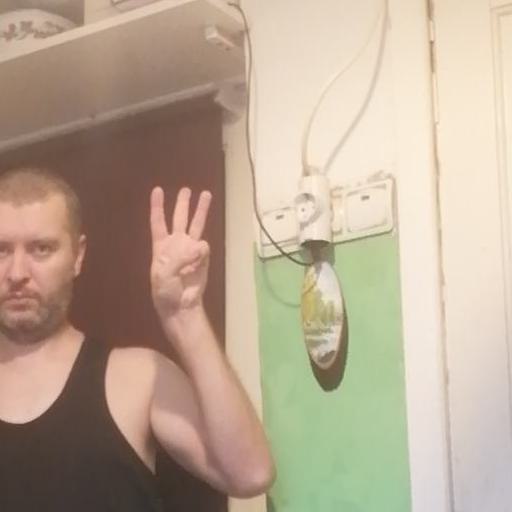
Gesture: three